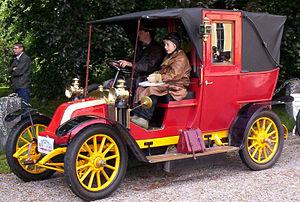
Les taxis de la Marne sont les taxis parisiens réquisitionnés par l'armée française lors de la première bataille de la Marne, les 6 et 7 septembre 1914, pour transporter les hommes d'une brigade d'infanterie envoyés en renfort de Paris sur le champ de bataille.